Eustathios Daphnomeles

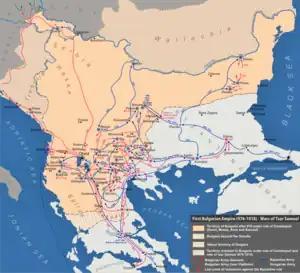
Map of the Byzantine–Bulgarian wars in the time of Emperor Basil II and Tsar Samuel of Bulgaria

Daphnomeles participated in the subsequent conflicts against Tsar Samuel, but his greatest feat was the capture of the Bulgarian leader Ibatzes in 1018, for which he is given a prominent position in Skylitzes's work. Following the defeat at the Battle of Kleidion in 1015, Bulgarian resistance began to collapse. By 1018, most Bulgarian commanders had surrendered, and only Ibatzes, who had retreated with his followers to the royal estate of Pronishte, a naturally strong and defensible highland position, continued to resist. He rejected both bribes and threats from the Byzantines, and for 55 days, the Byzantine army under Emperor Basil II remained encamped at Deabolis nearby, waiting for his surrender. At that point, and as local crowds gathered to Ibatzes's palace for the feast of the Dormition, Daphnomeles, now "strategos" of nearby Achrida, on his own initiative, resolved to end the impasse. With only two escorts, he climbed the way to the estate, and announced himself to Ibatzes. Ibatzes, believing that Daphnomeles would not have come alone unless he intended to forge an alliance against Basil, retreated with the to a secluded wooded glade in the gardens for a private discussion. There, Daphnomeles and his two hidden associates sprang on the Bulgarian general, blinded him, and carried him to the upper story of the palace, through the assembled crowds who were too stunned to react. When the Bulgarians recovered, they gathered underneath the building crying for revenge. Daphnomeles, however, addressed them and managed to convince them of the futility of further resistance, and to lay down their arms and seek the emperor's pardon.